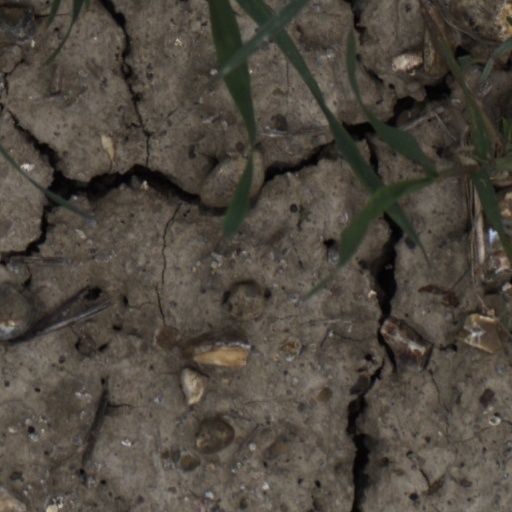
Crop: wheat